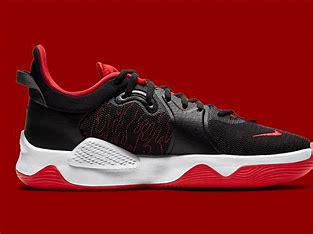
Brand: Nike
Model: Pg 5